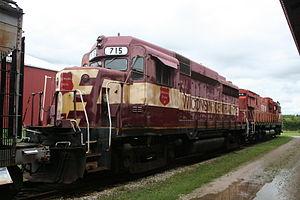
Wisconsin Central Ltd. est un chemin de fer américain, filiale du Canadien National depuis 2001. Ses origines remontent à la Lake States Transportation Division, filiale du Canadien Pacifique, dont la vente fut imposée par l'ICC en contrepartie du rachat du Milwaukee Road par le CP.